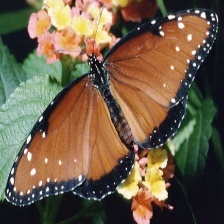
Species: STRAITED QUEEN
Butterfly family (ImageNet category): monarch